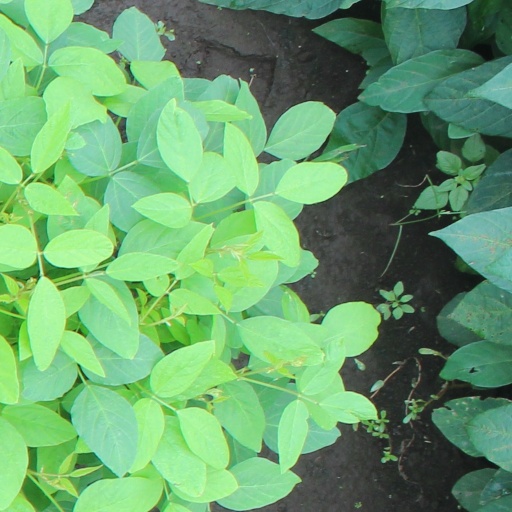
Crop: soybean